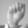
ASL letter: A